Carrie Johnson

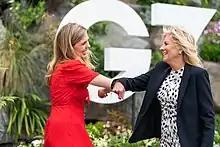
Johnson greeting U.S. First Lady Jill Biden at the 47th G7 summit in Cornwall, June 2021

Concerns over her influence on the prime minister were raised in January 2020, when it came to light that she had received briefs from animal rights activists just before the government pulled a planned cull of badgers in Derbyshire. An association representing farmers, the NFU, asserted that this meeting and her influence played a key role in the government ignoring scientific advice in favour of retaining the cull.